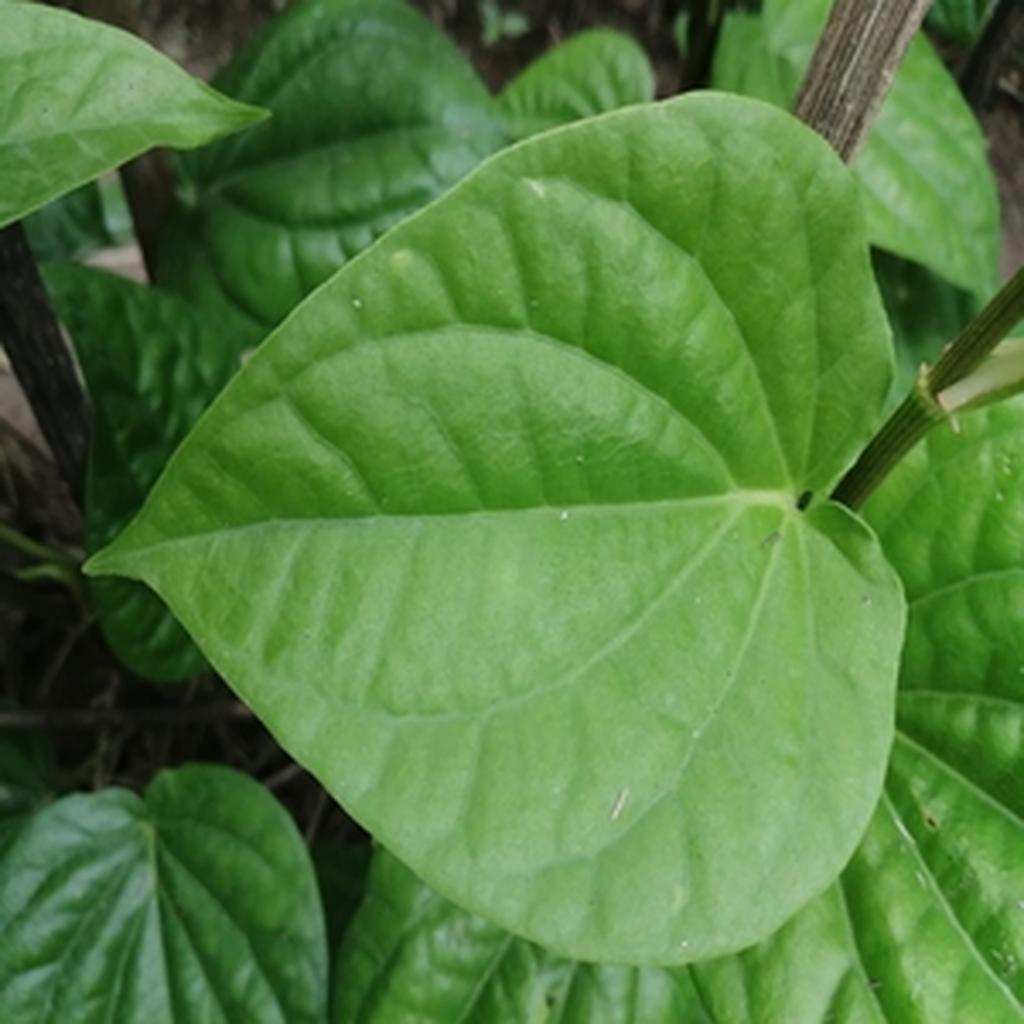
Label: Healthy_Leaf